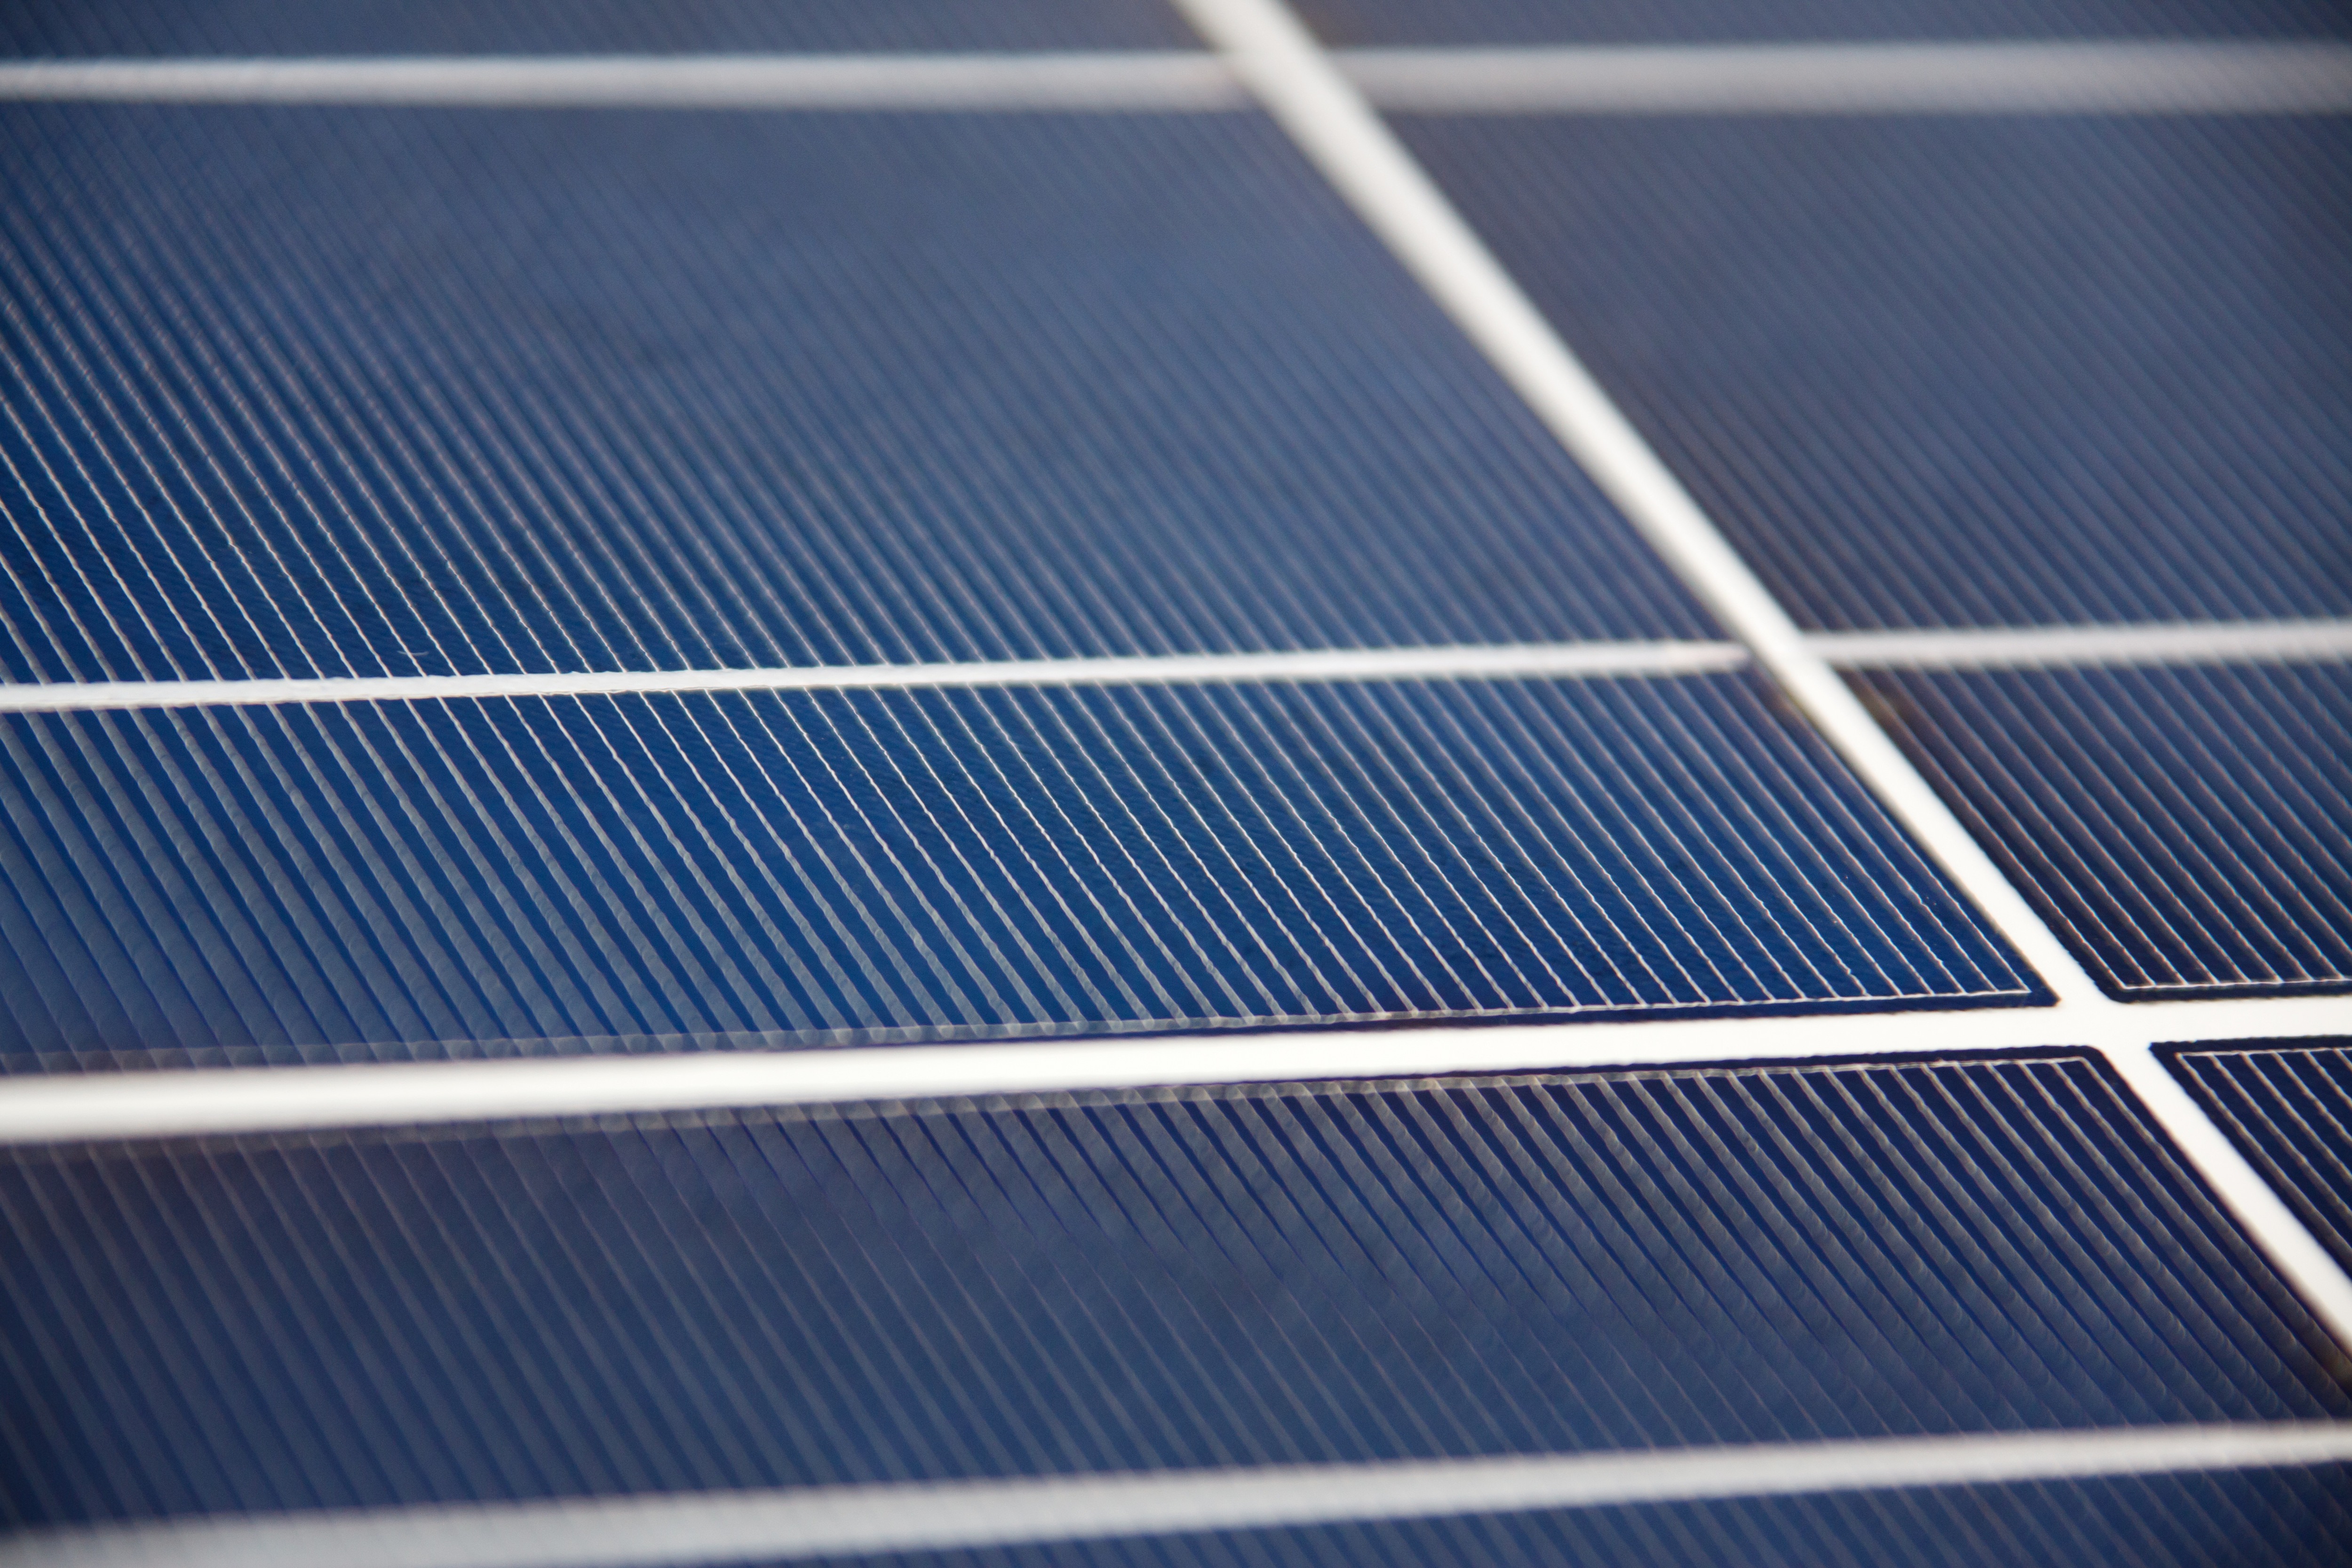
technology, texture, environment, pattern, clean, blue, electricity, modern, solar, energy, eco, ecology, alternative, solar panel, power, background, net, detail, cell, panel, generation, solar power, solar energy, photovoltaic, daylighting